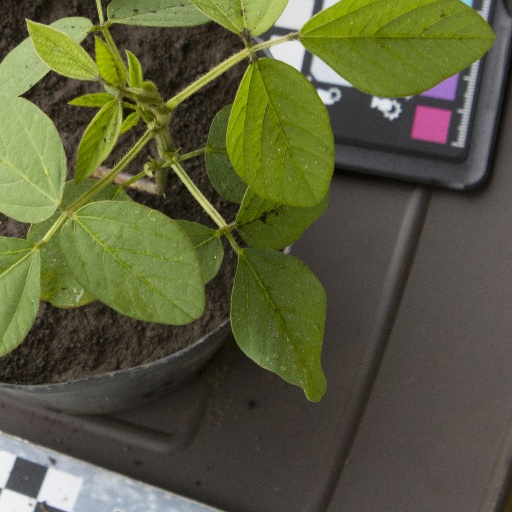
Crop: soybean